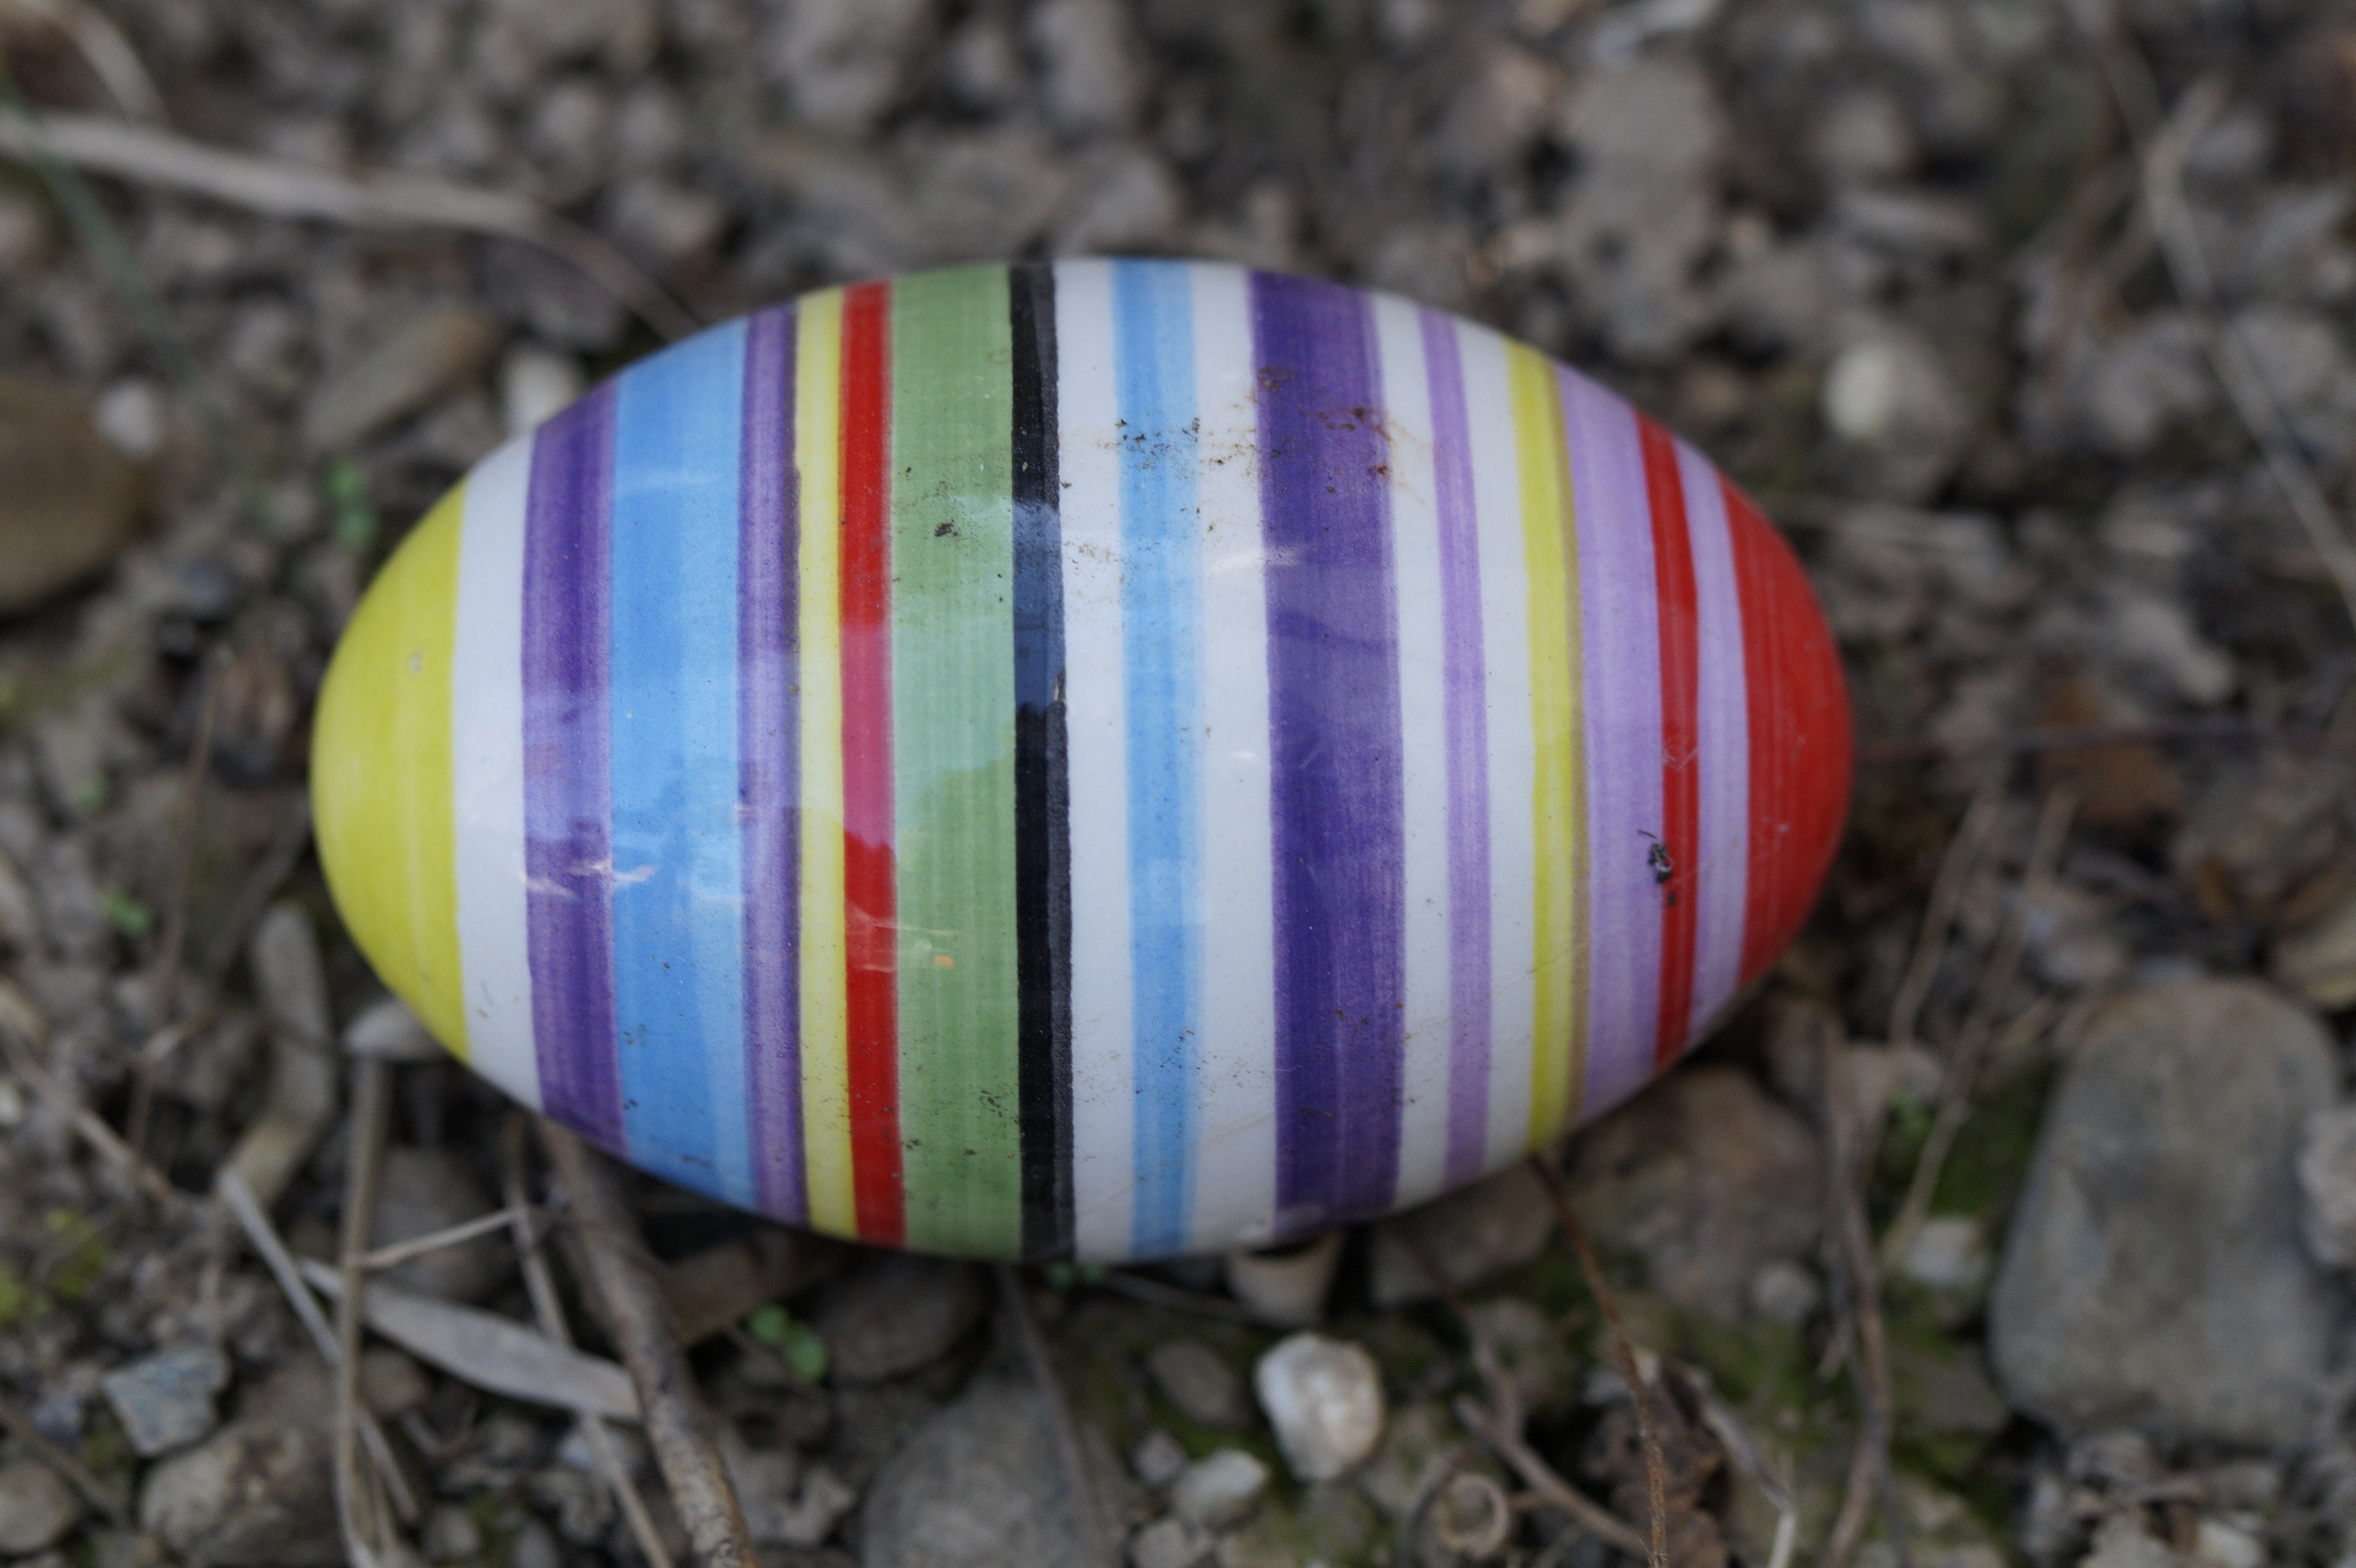
grass, food, ceramic, colorful, egg, striped, lost, easter, shiny, easter bunny, easter egg